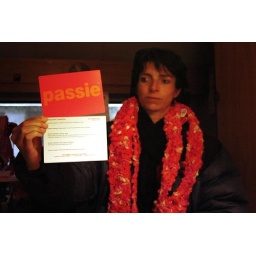
Workshop 'Meer in balans door werk te maken van je Passie!'